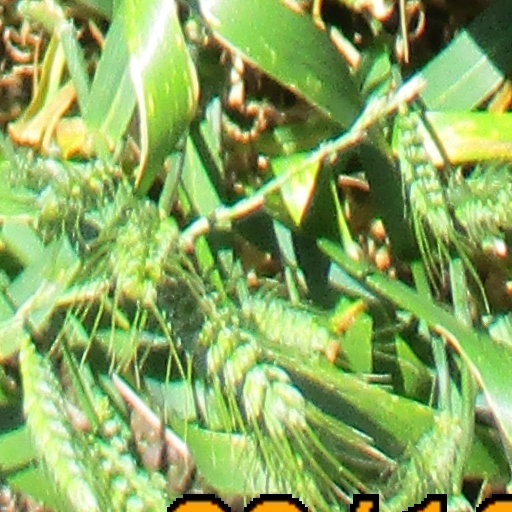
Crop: wheat